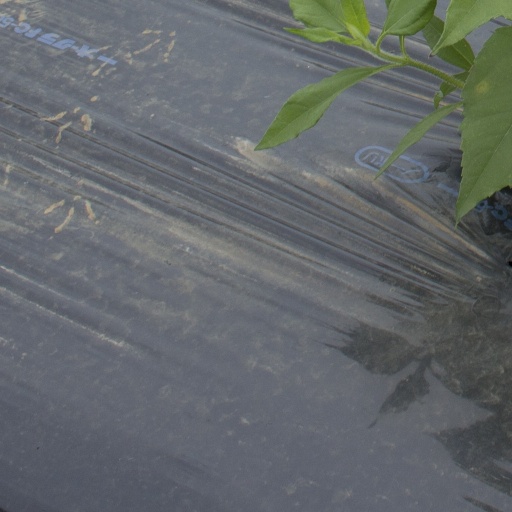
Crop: Jerusalem artichoke